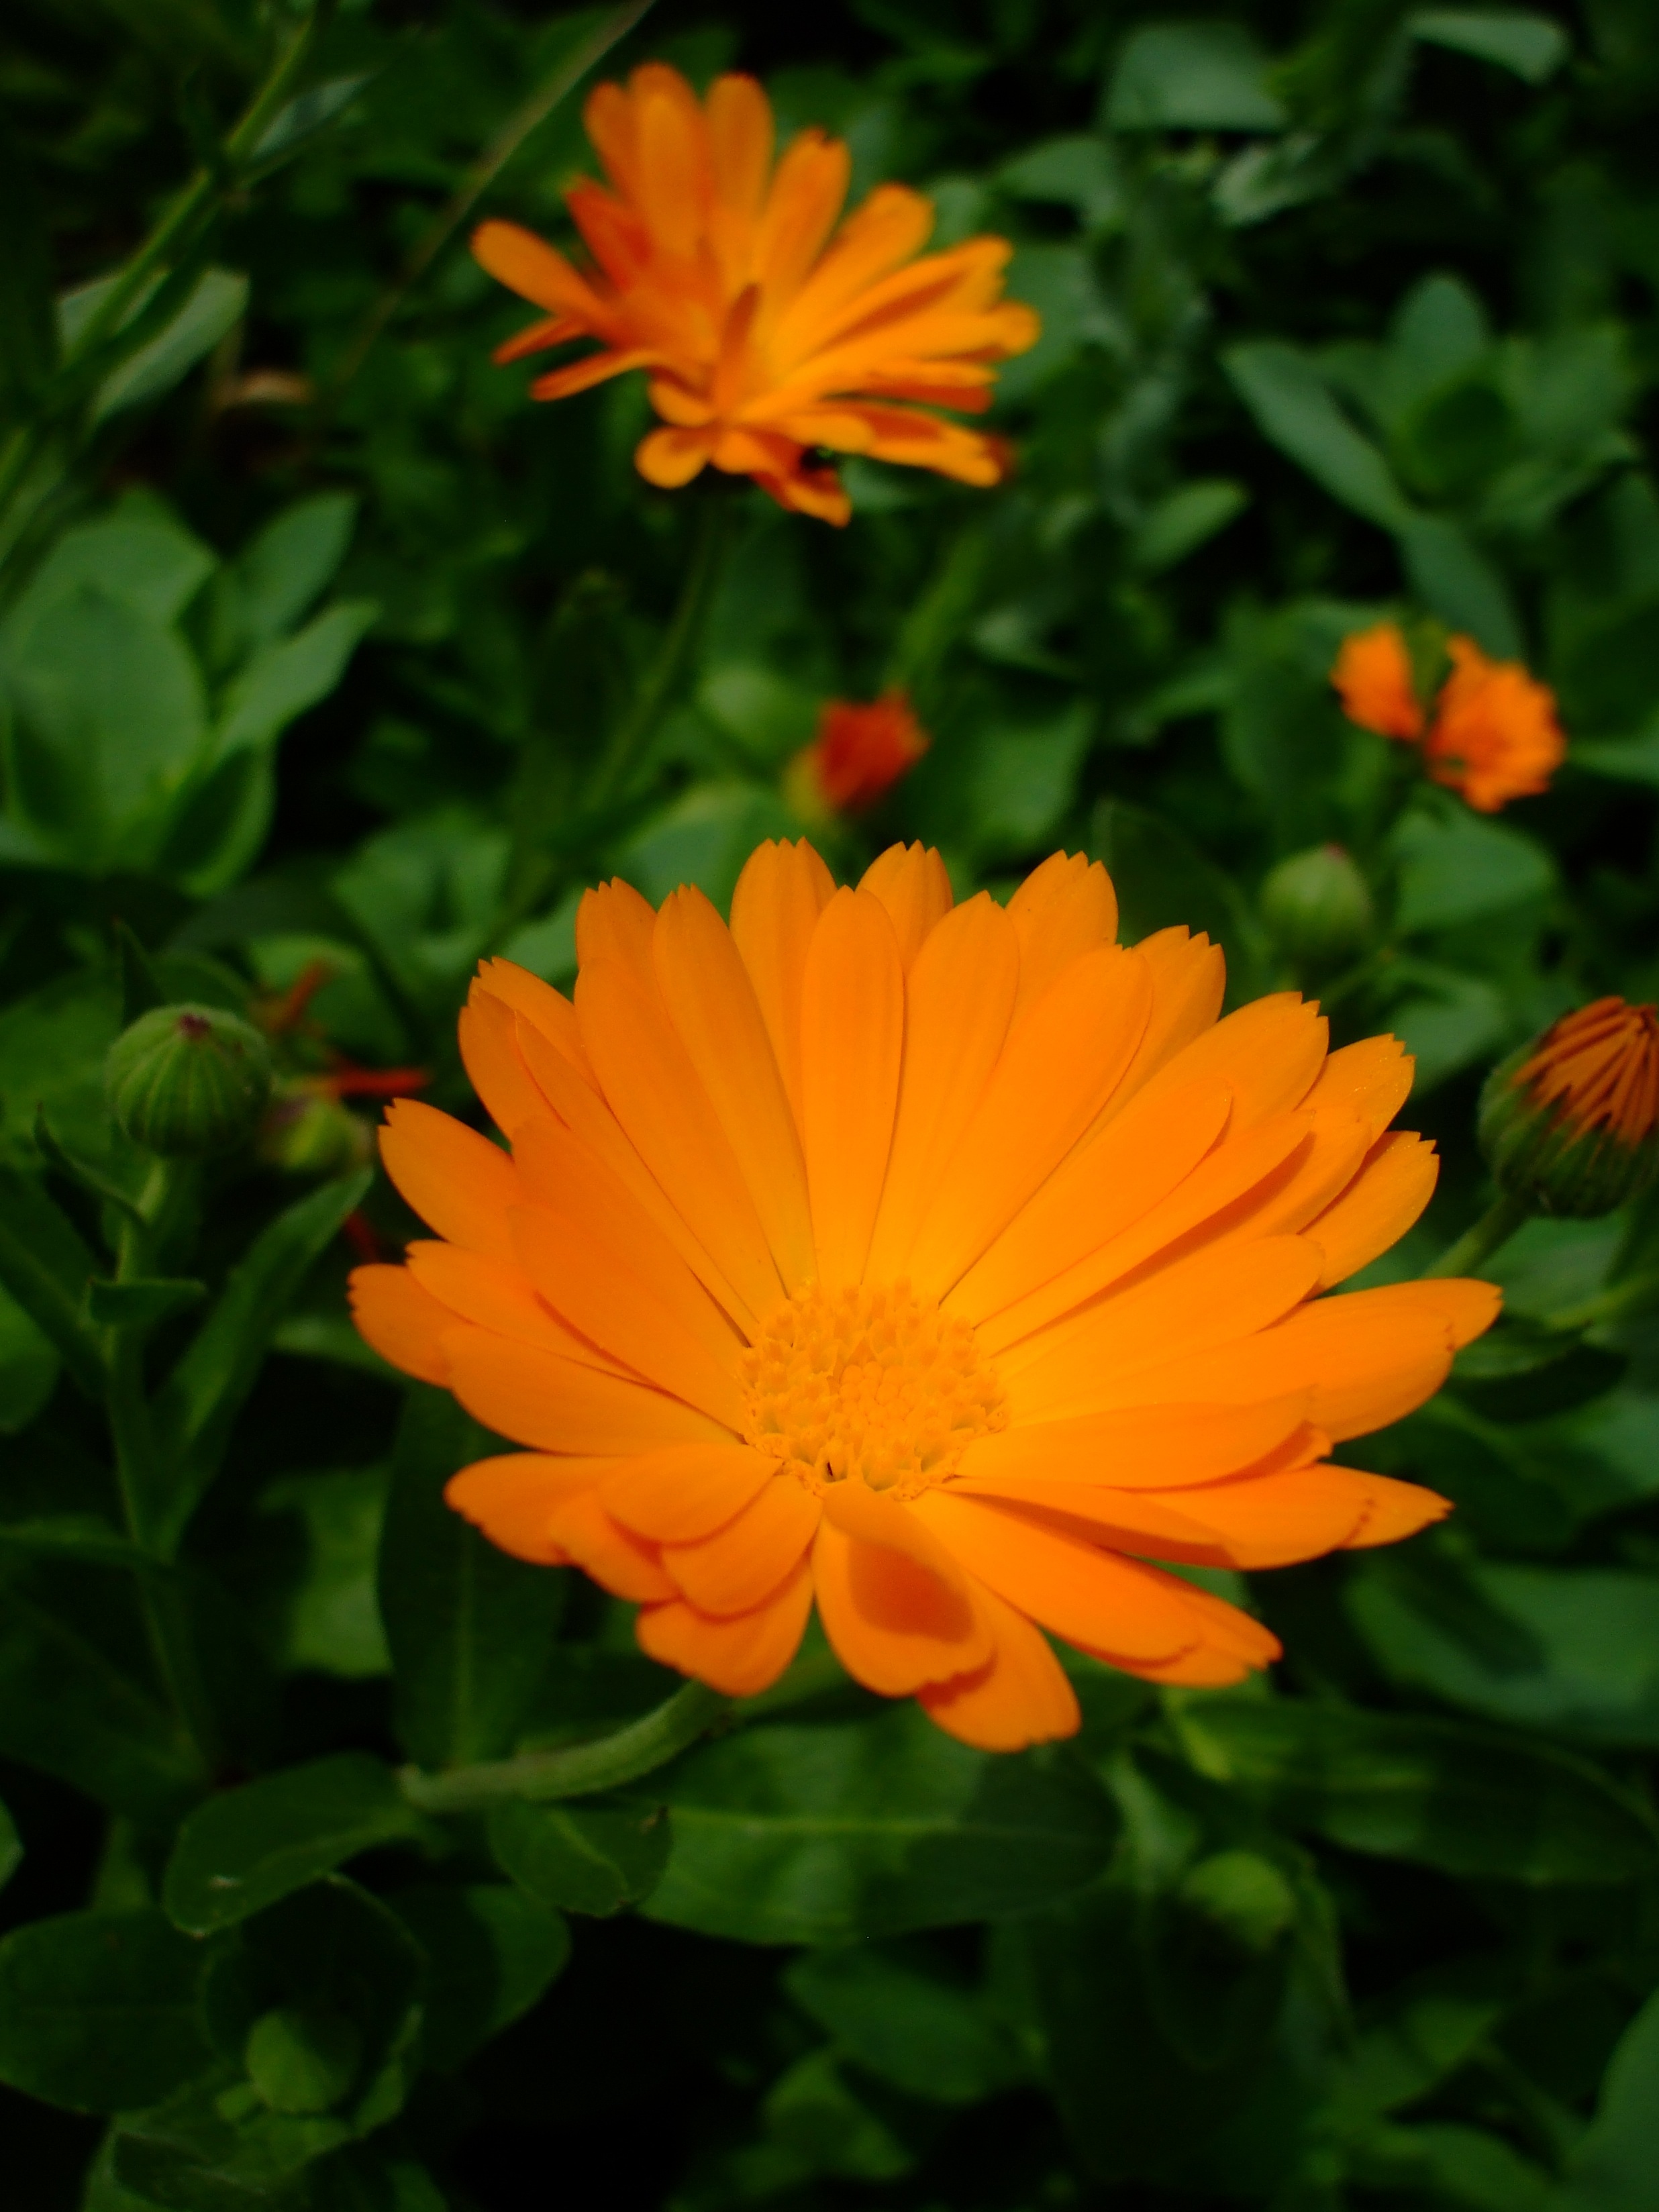
blossom, plant, field, meadow, flower, petal, bloom, herb, botany, yellow, flora, wildflower, macro photography, orange flower, flowering plant, daisy family, calendula, sulfur cosmos, annual plant, land plant